Nevern Bridge

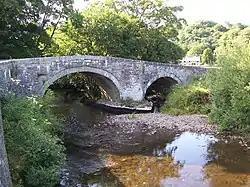

Nevern Bridge ("Welsh: Pont Nanhyfer") spans the River Nevern in the centre of Nevern, Pembrokeshire, Wales.